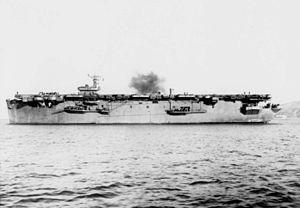
Les porte-avions d'escorte de la marine américaine ont joué un rôle important lors de la Seconde Guerre mondiale en participant à la victoire alliée sur les sous-marins allemands, pendant la Bataille de l'Atlantique et en apportant un appui aérien indispensable lors d' opérations amphibies majeures, tant en Europe que sur le théâtre du Pacifique. Ils ont également joué un rôle moins connu mais tout aussi indispensable en soulageant les porte-avions d'escadre des missions de formation des pilotes, de protection des convois logistiques dans le Pacifique et de transport d'aviation.